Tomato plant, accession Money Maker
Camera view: bottom (45 deg); turntable rotation: 90 degrees
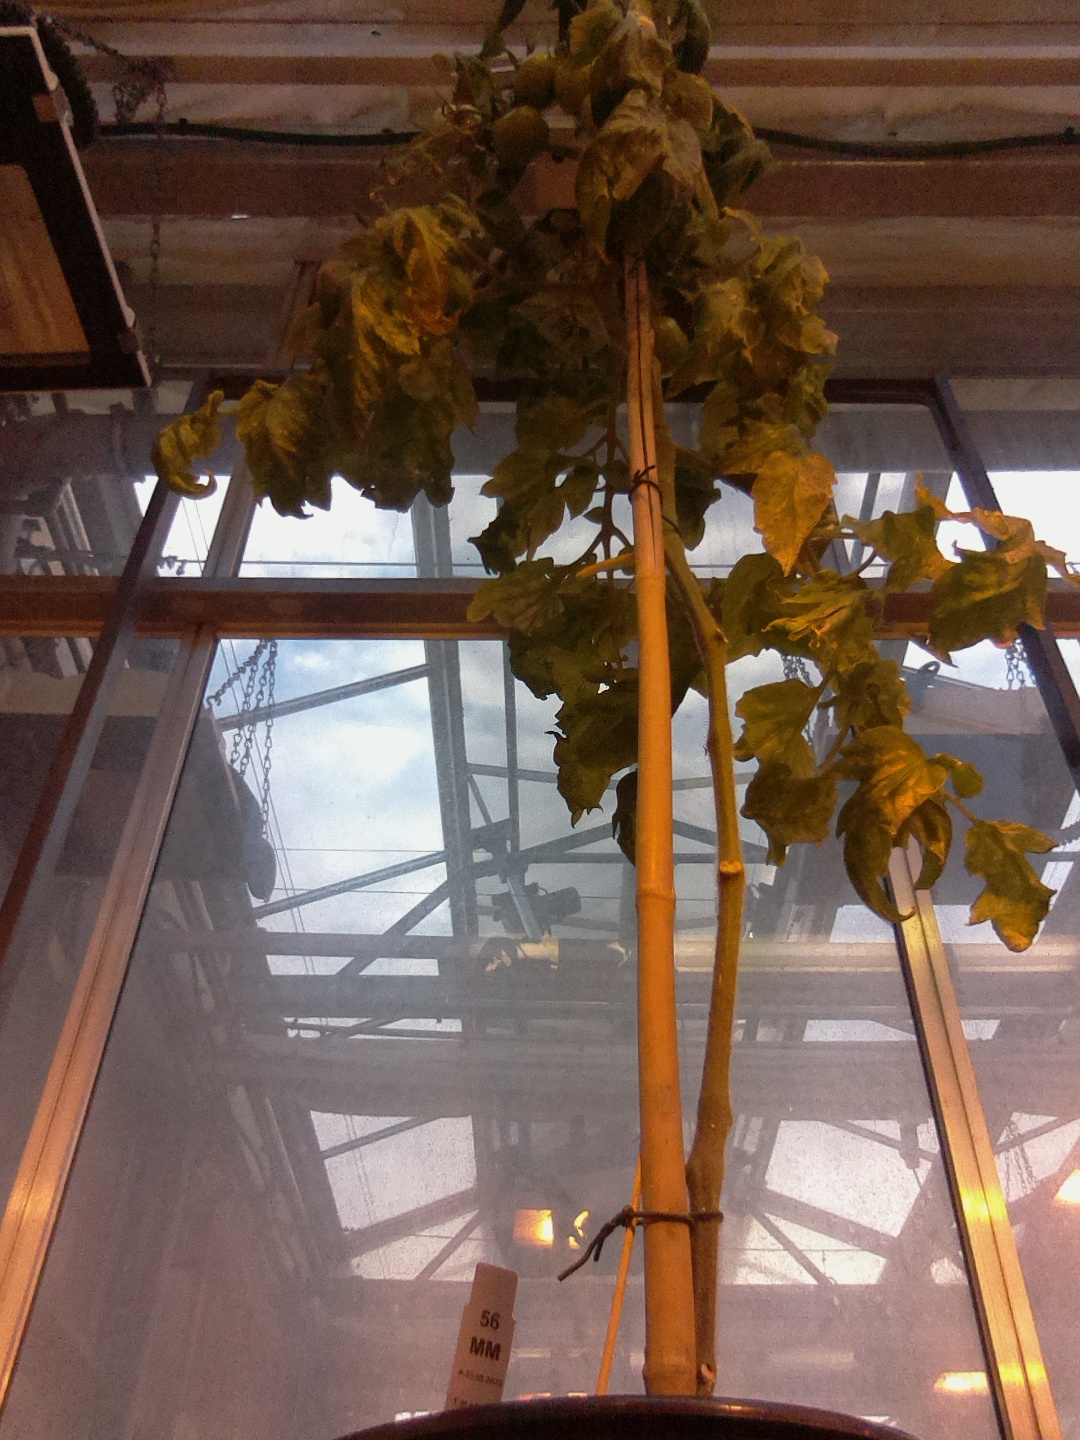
BBCH growth stage 80: fruits start showing typical ripe color (orange -> red)